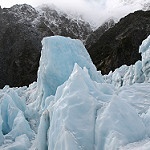
Label: glacier